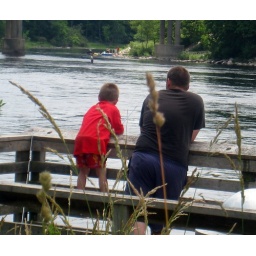
My son and Grandson fishing the river beneath the Croton Dam  (Summer 2009)